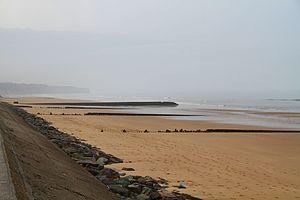
Saint-Laurent-sur-Mer est une commune française, située dans le département du Calvados en région Normandie, peuplée de 261 habitants.